Emmanuel Finkiel

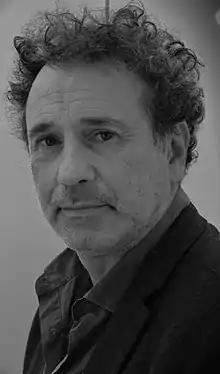
Emmanuel Finkiel in 2018

Emmanuel Finkiel (born 30 October 1961 in Boulogne-Billancourt) is a French film director and actor.